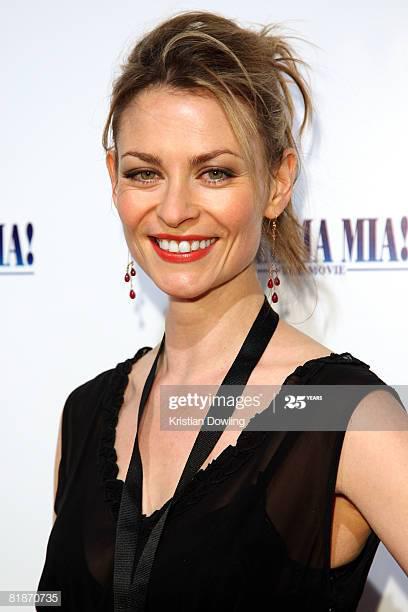
actor attends the australian premiere
Relation: Visible, Meta